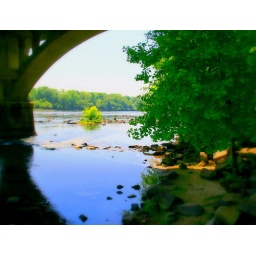
view from under the gervais street bridge